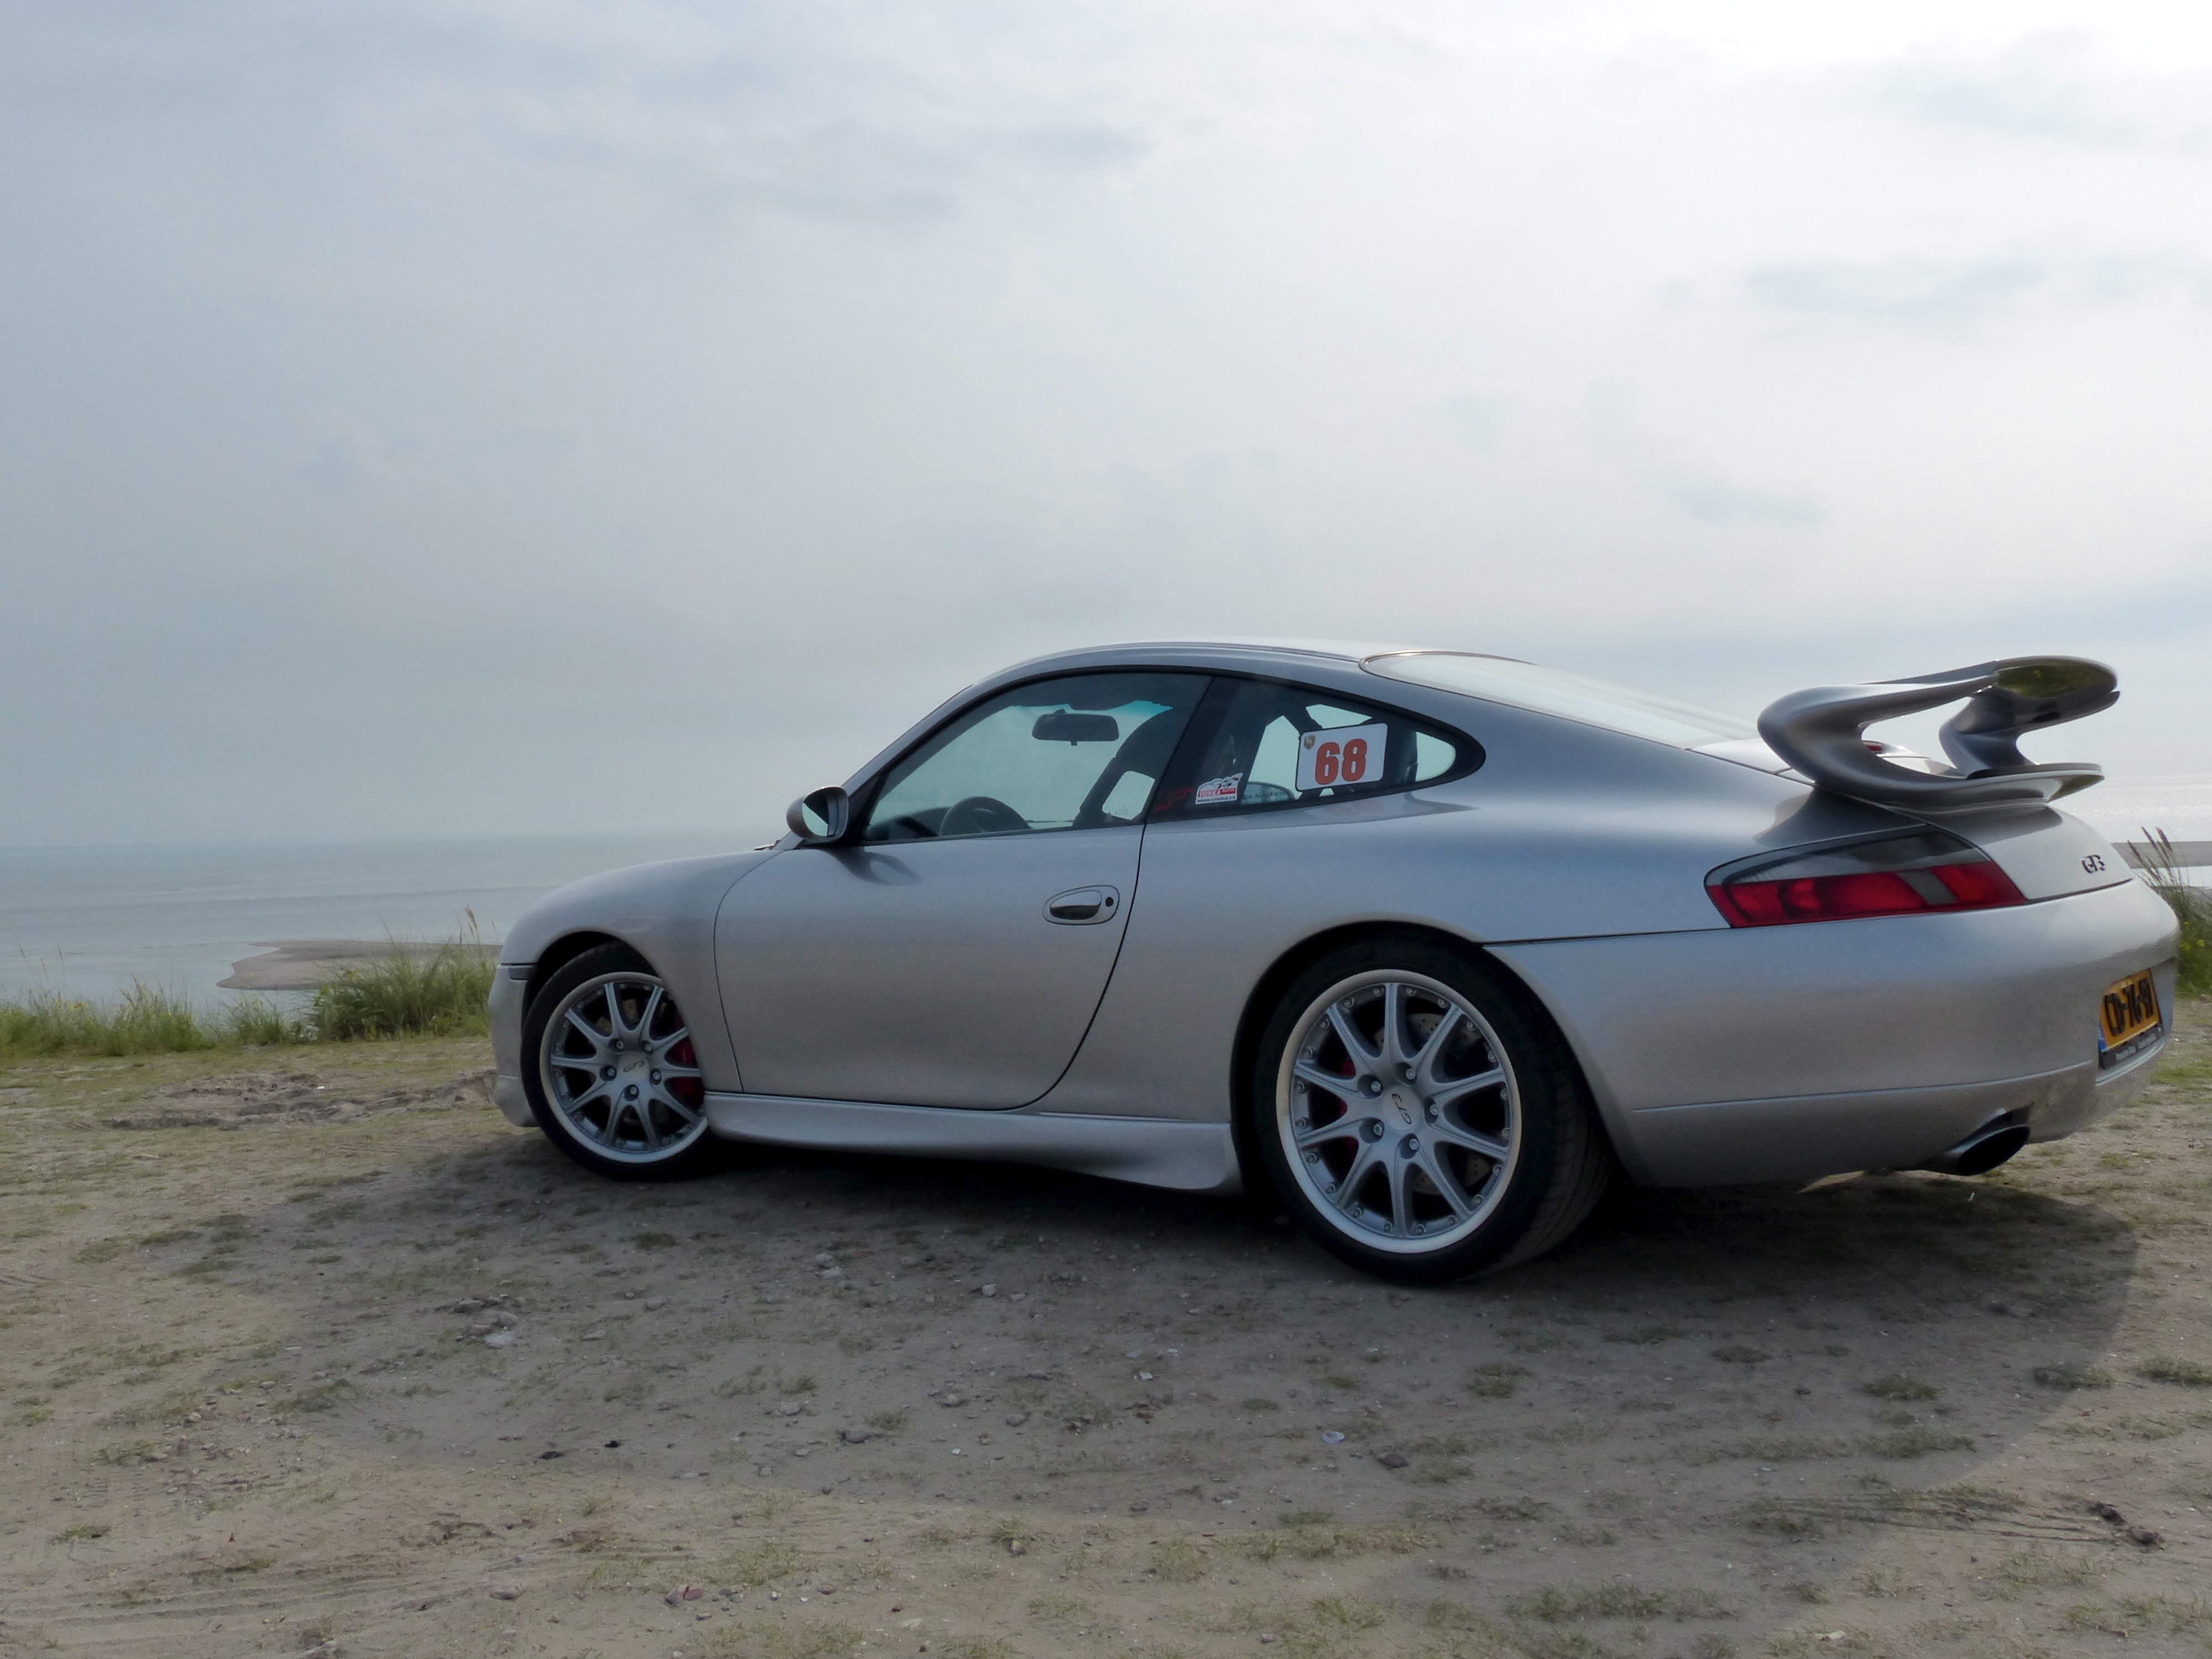
beach, car, wheel, vehicle, sports car, bumper, supercar, holland, rim, convertible, coupe, porsche, gt3, maasvlakt, land vehicle, porsche 911, automobile make, automotive exterior, automotive design, luxury vehicle, performance car, porsche 911 gt3, porsche 911 gt2